Jérémy Nzeulie

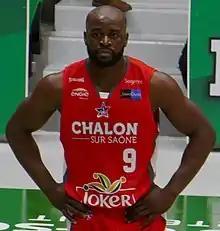
Nzeulie with Chalon, 2017

He made his French league Pro-A debut for club Nanterre during the 2008–2009 season. He spent one season with JSA Bordeaux and then returned to JSF Nanterre.